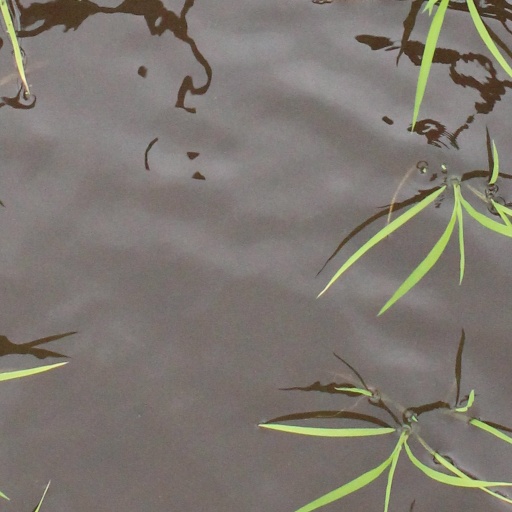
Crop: rice